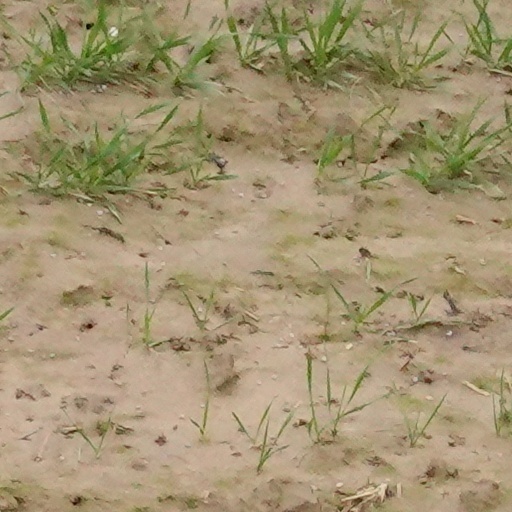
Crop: wheat